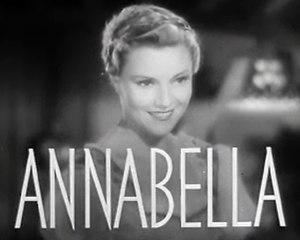
Michel Féodorovitch Romanov, Михаил Фёдорович Романов, Prince de Russie, né le 4 mai 1924 à Paris, décédé à Paris le 22 septembre 2008, de nationalité française, Sur sa carte d'identité figurait le nom de Michel de Russie, Prince Fiodorovitch Romanoff. Il fut surnommé « Le tsarévitch de Biarritz ».
Son Altesse l'amour est un film franço-allemand réalisé par Robert Péguy et Erich Schmidt sorti en 1931.
Suzanne Charpentier, dite Annabella, est une actrice française née le 14 juillet 1907 dans le 9ᵉ arrondissement de Paris et morte le 18 septembre 1996 à Neuilly-sur-Seine.